Pundit Beacon

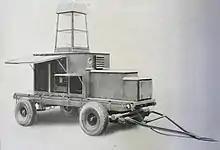
Pundit Light trailer

A Pundit Beacon or Landmark Beacon was an airfield navigational and identification beacon, used by the British Royal Air Force (RAF) in the period around World War II.